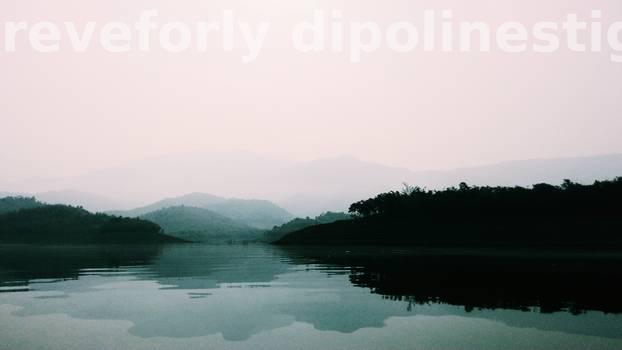
Label: Watermark